Amiable Child Monument

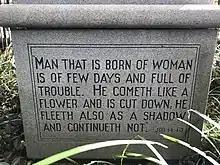
Monumental inscription carved on back side of the Amiable Child Monument, reading: "'Man that is born of woman is of few days and full of trouble. He cometh like a flower and is cut down; he fleeth also as a shadow and continueth not.' Job 14:1–2."

Daytonian in Manhattan blog